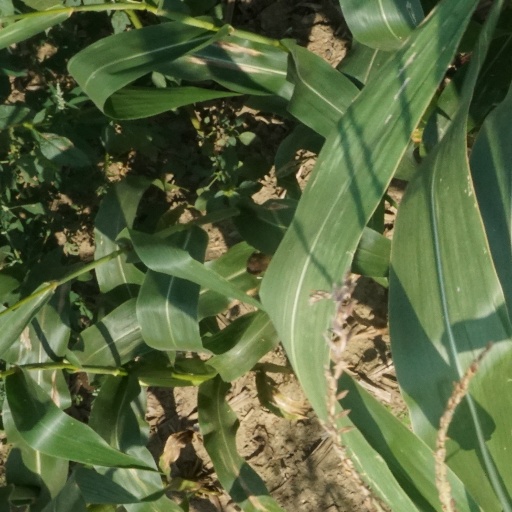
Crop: maize; corn